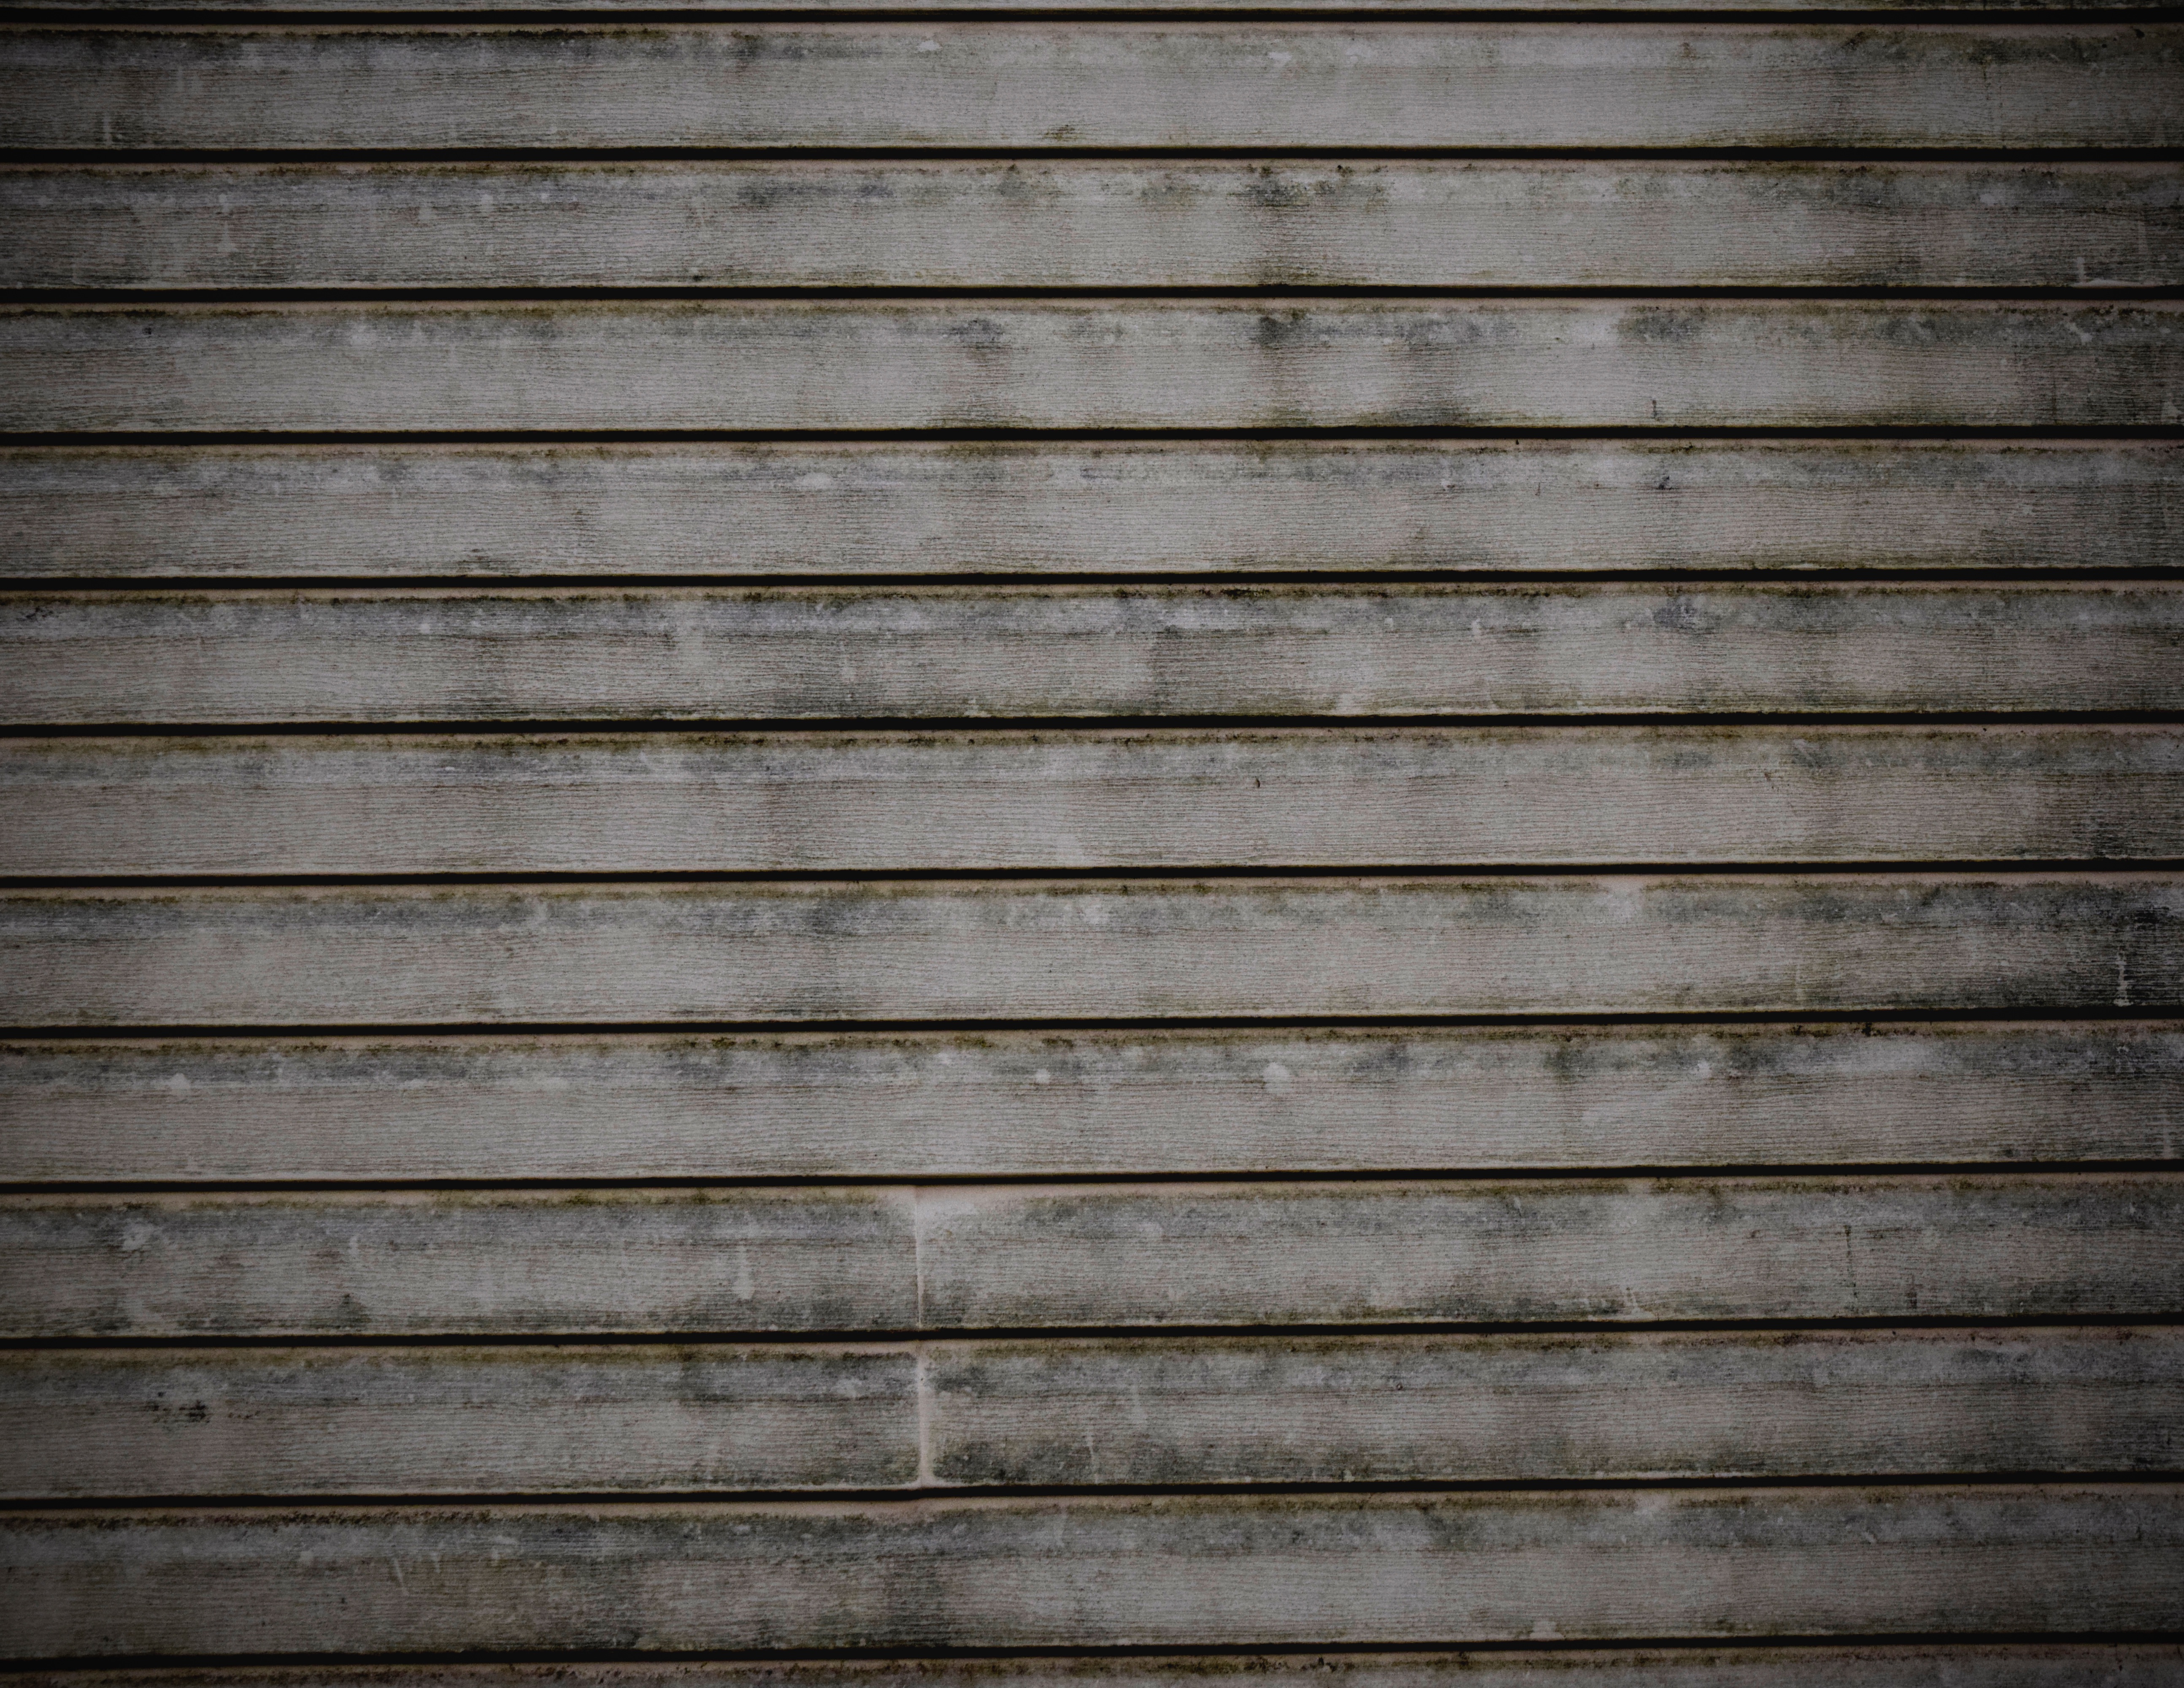
wood, texture, plank, floor, wall, line, material, interior design, hardwood, window covering, wood stain